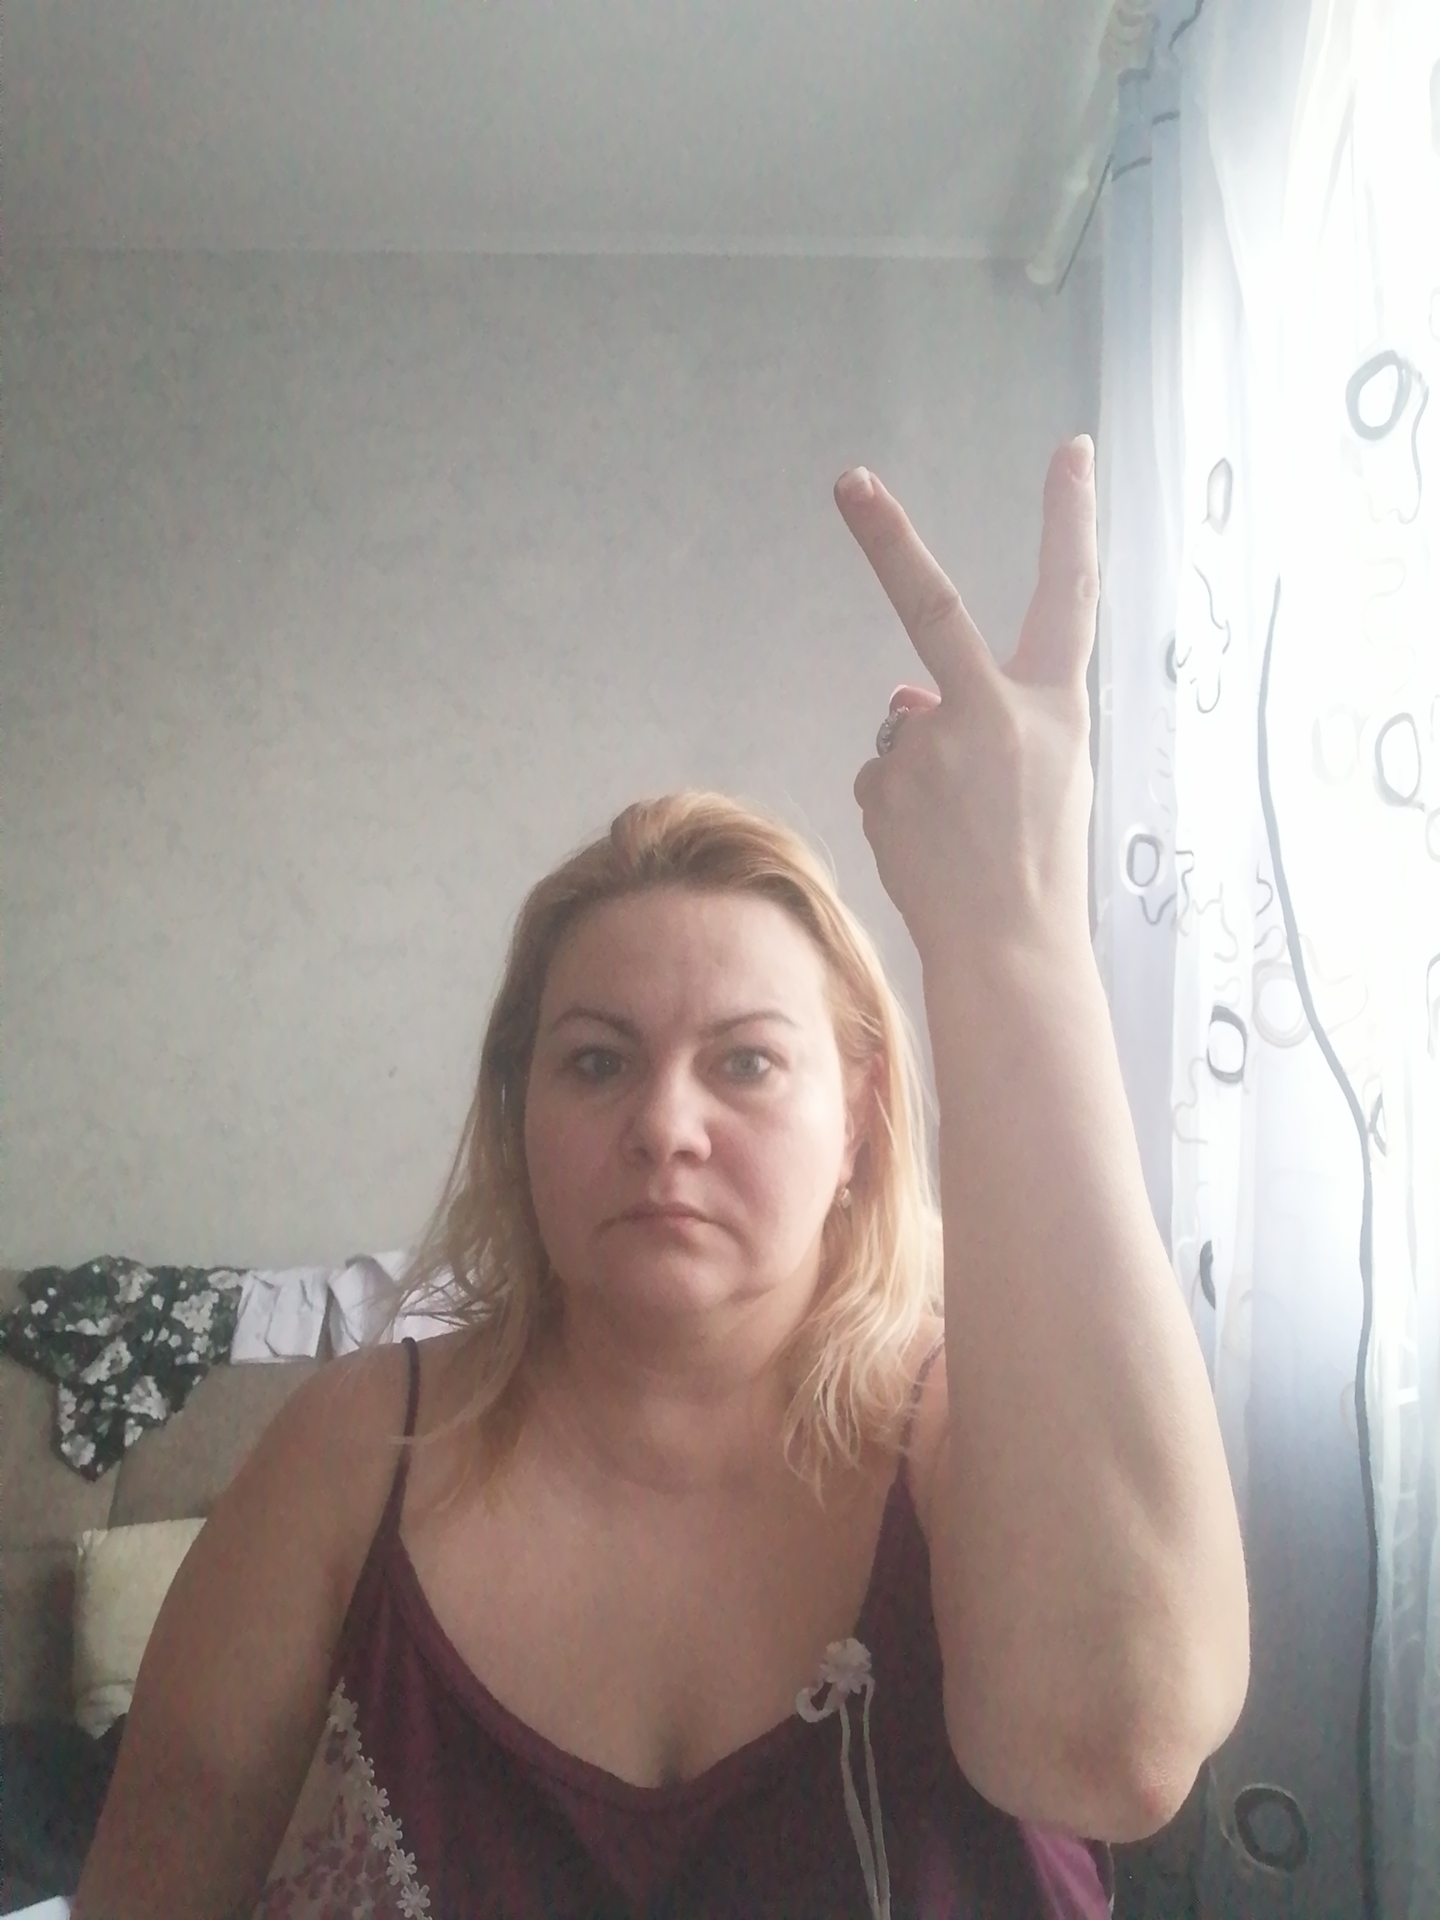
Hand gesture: peace_inverted